Soraya Tarzi

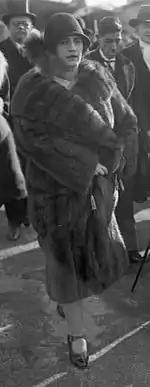
Queen Soraya in Berlin in 1928

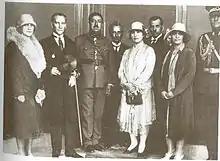
Soraya Tarzi and Amanullah with Kemal Atatürk

The emancipation of women was a part of Amanullah's reform policy, and the women of the royal family, particularly his wife and sisters, acted as the role models of this change. Many women from Amanullah's family publicly participated in organizations and went on to become government officials later in life. In 1926, she said that: